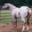
Label: horse